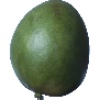
Label: Mango 1